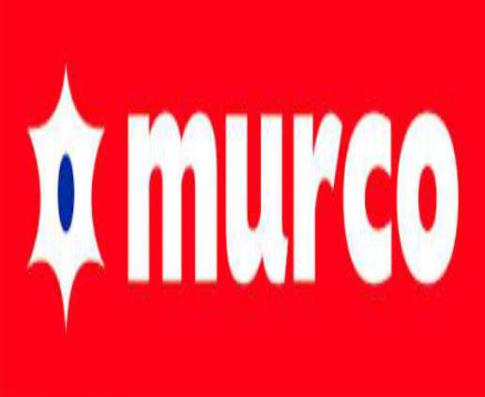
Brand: murco-1
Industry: Electronic